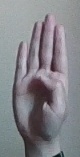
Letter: kaaf